Donald Stephenson

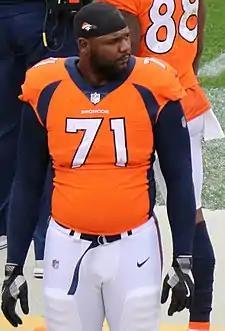
Stephenson with the Denver Broncos in 2017

Donald Wayne Stephenson (born September 30, 1988) is an American former professional football player who was an offensive tackle in the National Football League (NFL). He played college football for the Oklahoma Sooners. Stephenson was selected by the Kansas City Chiefs in the third round of the 2012 NFL draft. He was also a member of the Denver Broncos and briefly with the Cleveland Browns before retiring in July 2018.